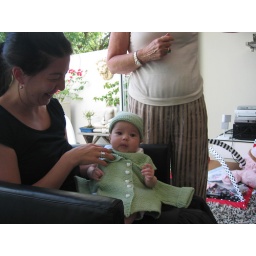
Charlotte in the green hat and cardigan that Mum knitted her for Christmas